Answer in natural language. Considering the relative positions, is wall paint above or below dark grey lshaped countertop? Choose between the following options: below or above
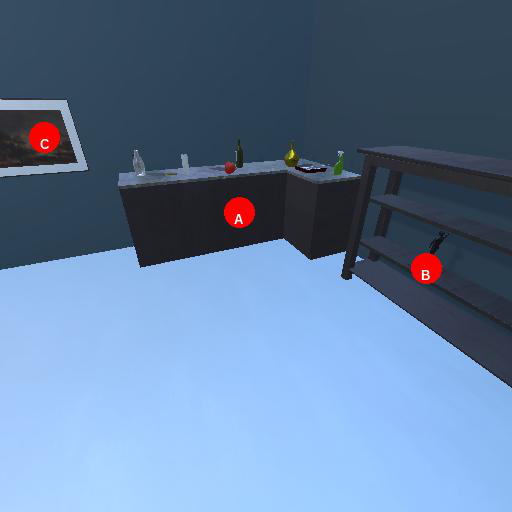
<answer>below</answer>